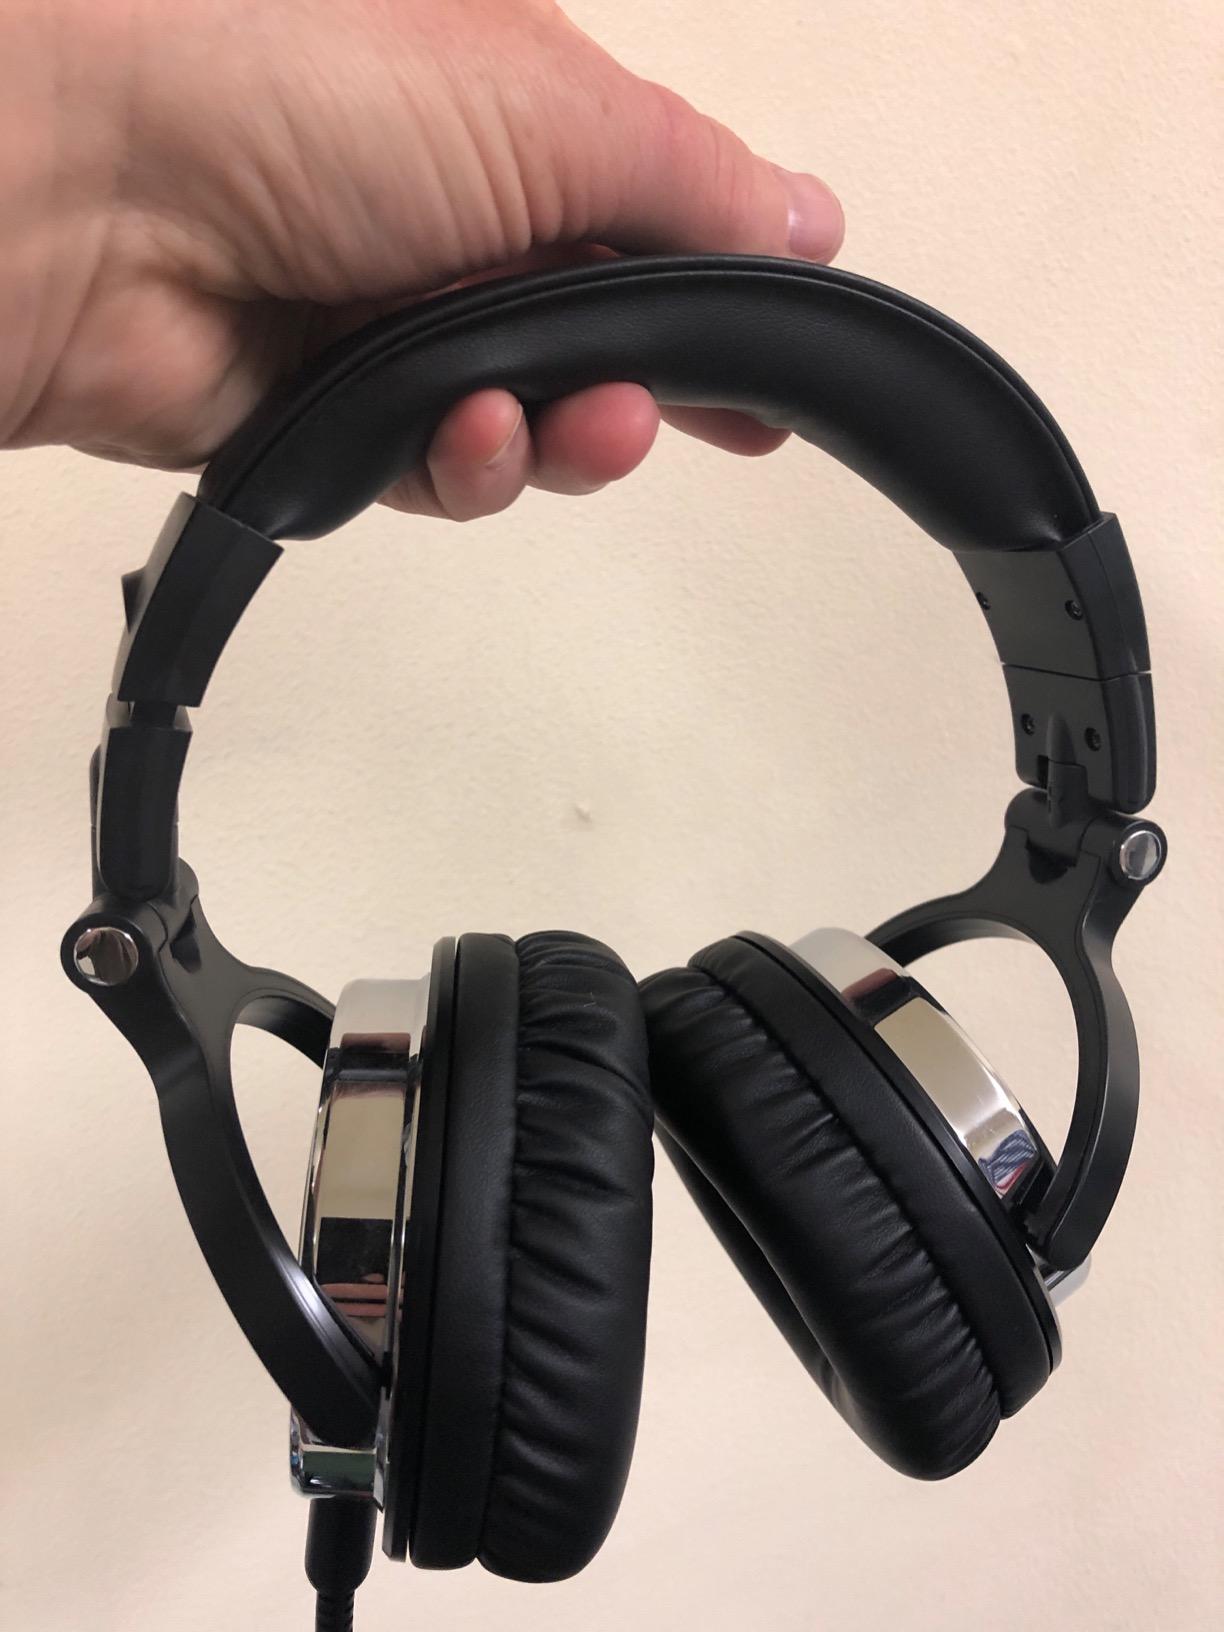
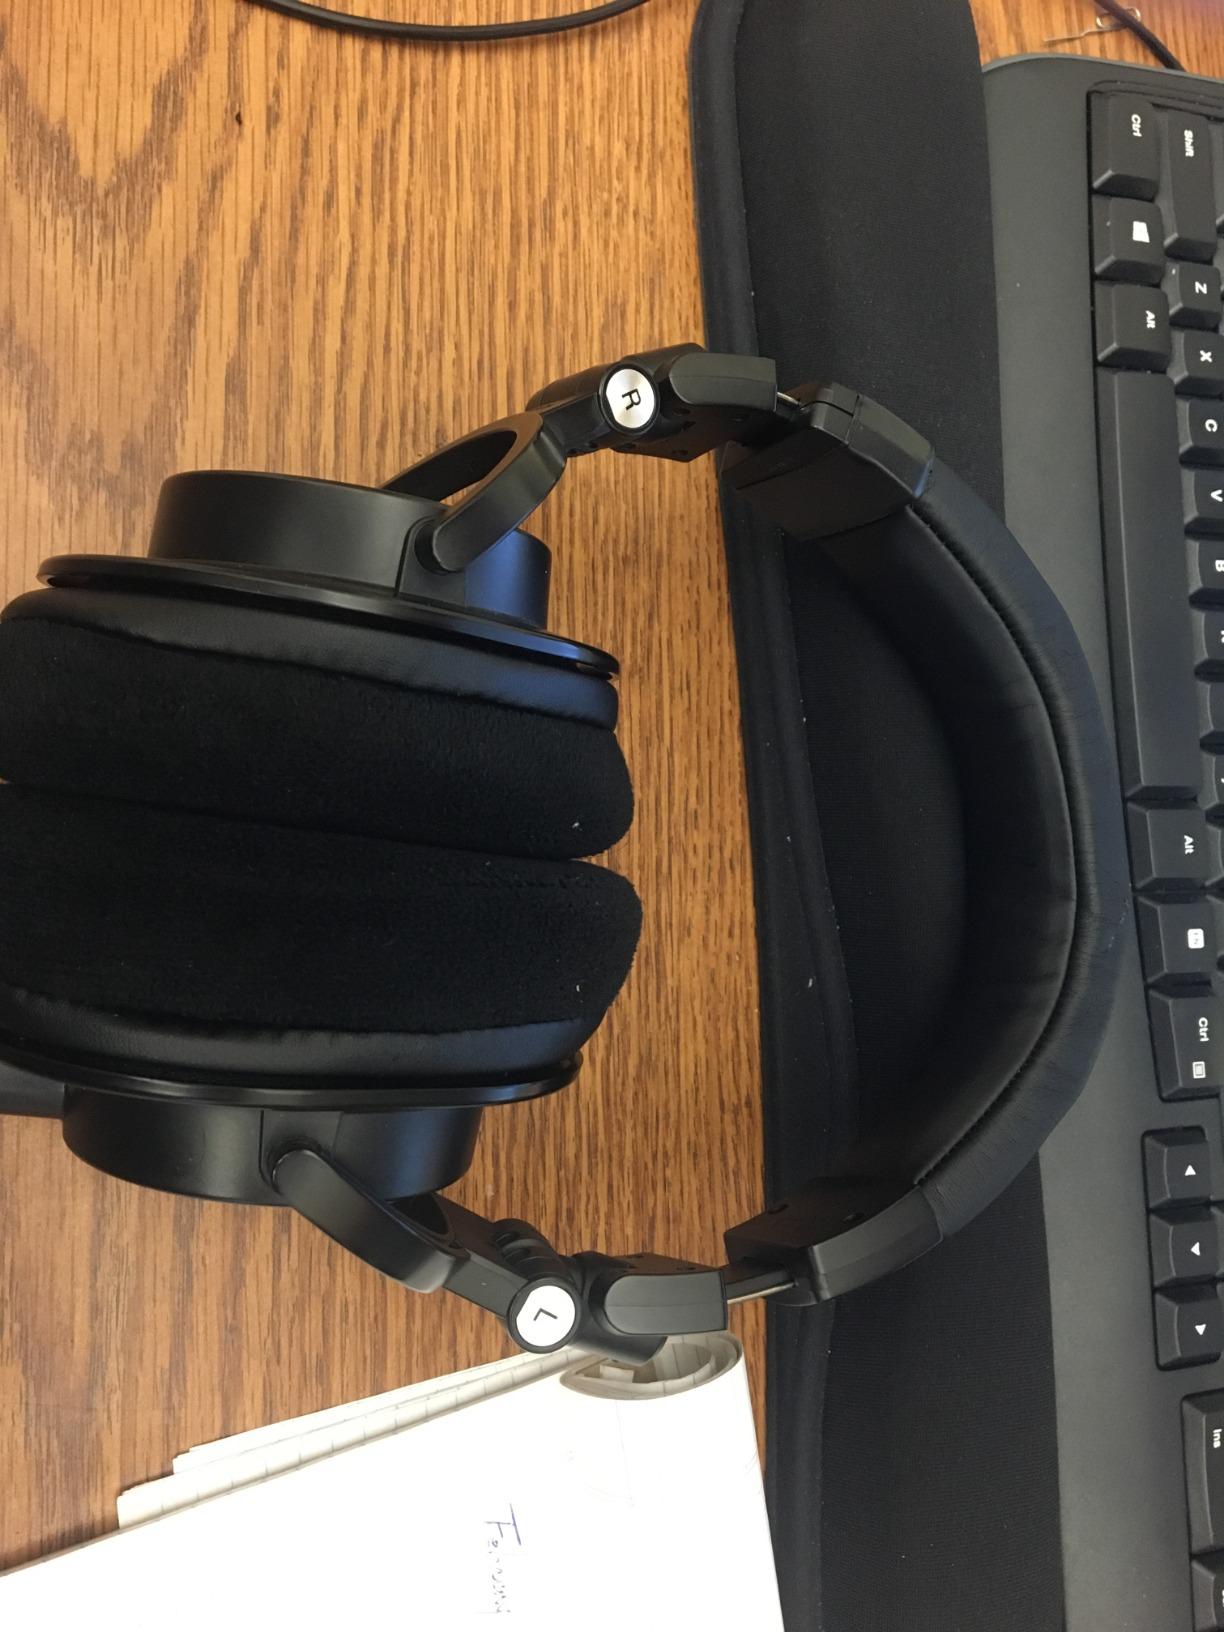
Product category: headphones
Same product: no